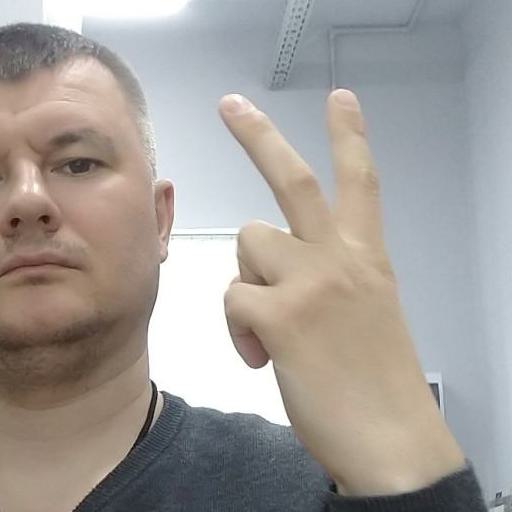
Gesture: peace_inverted